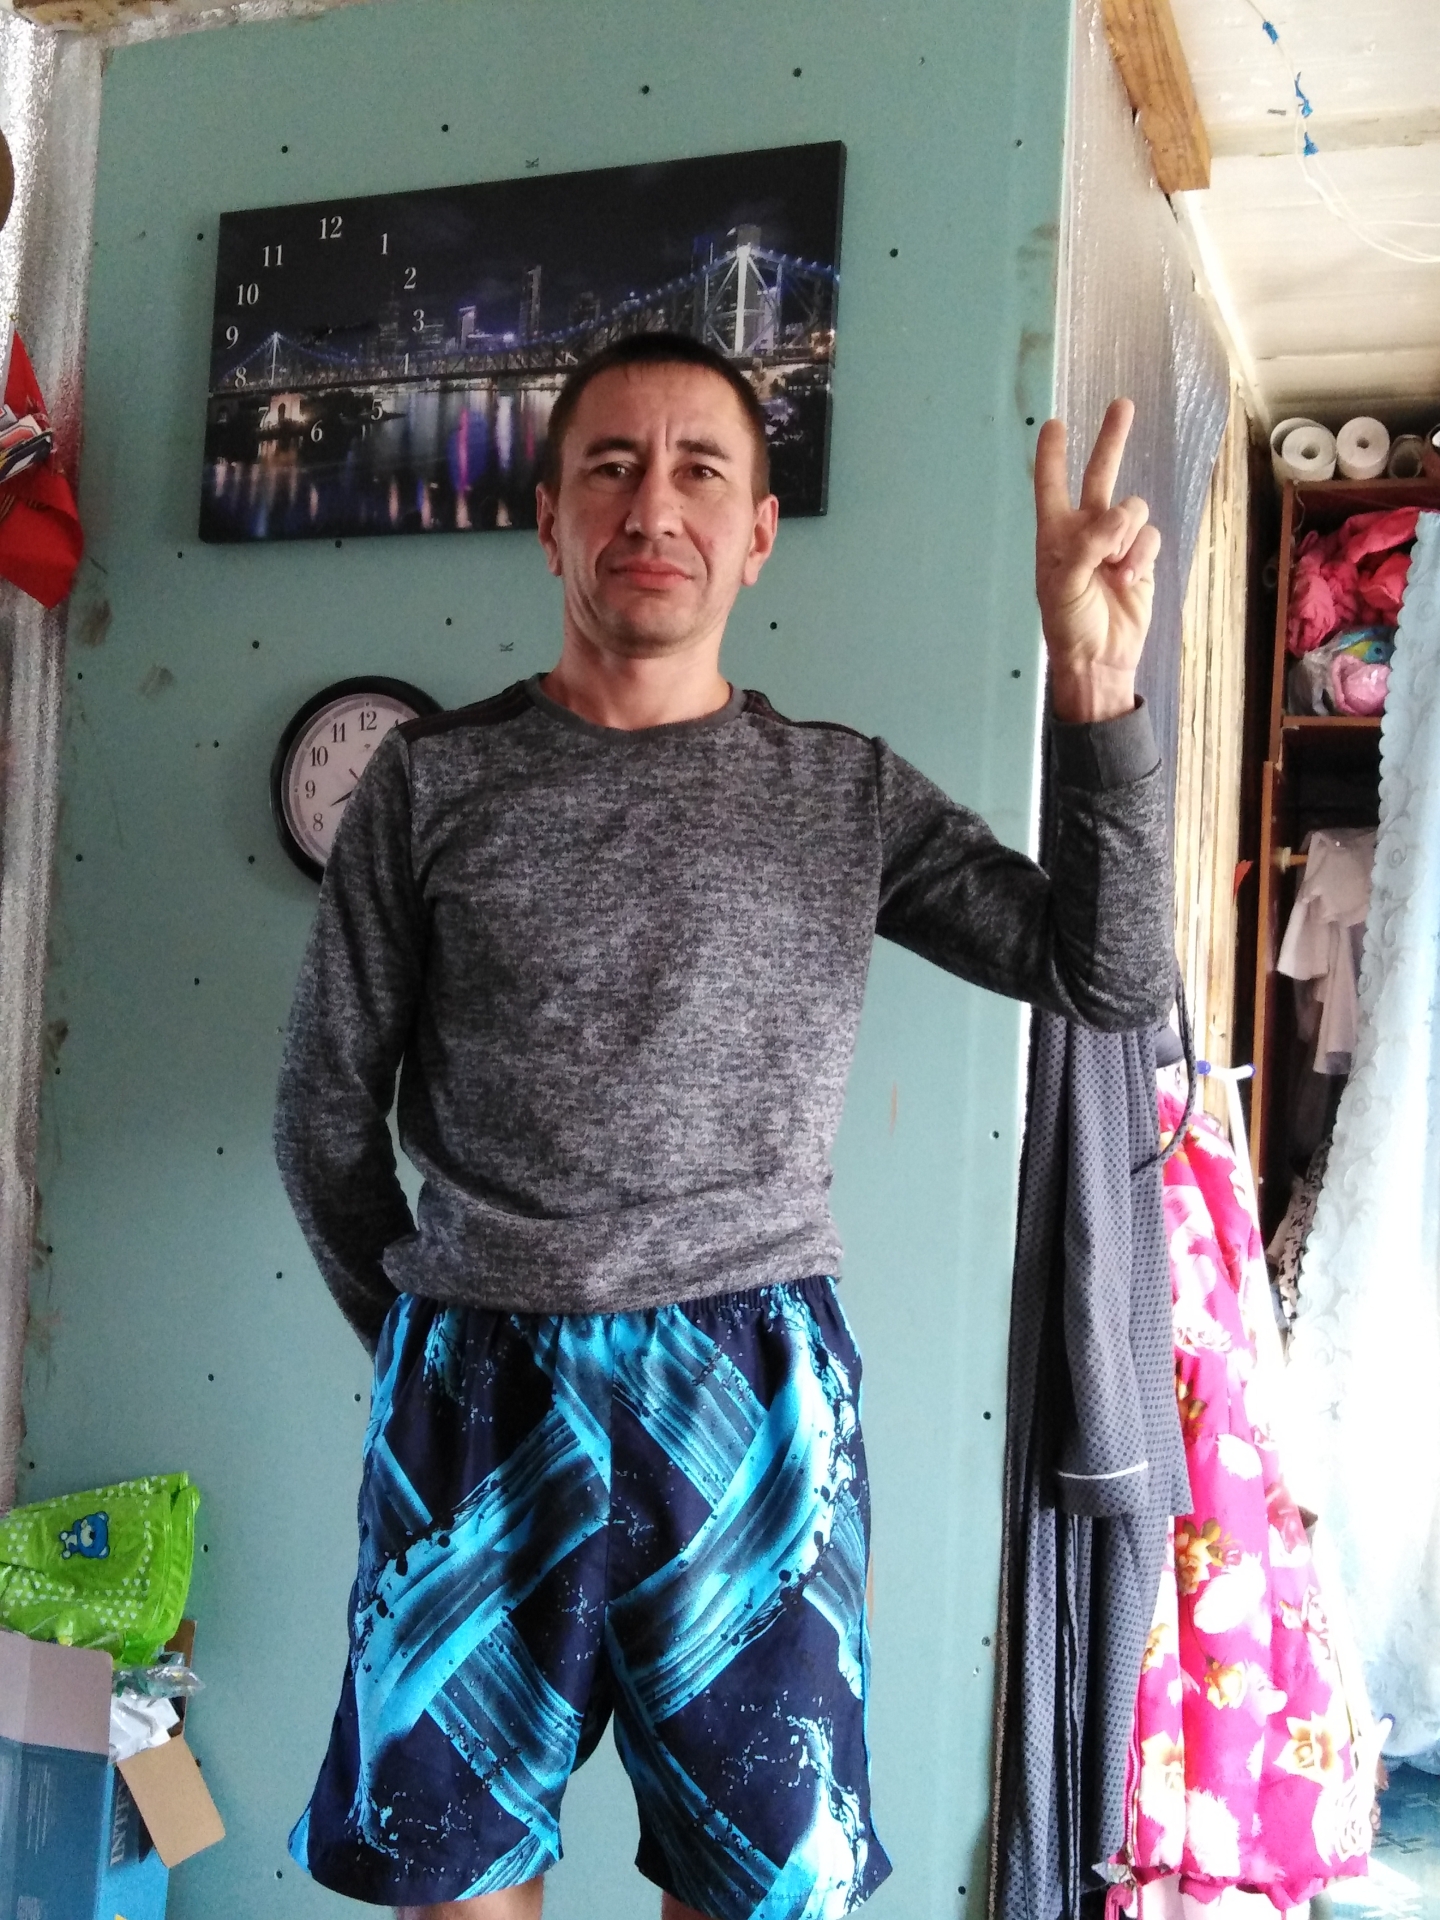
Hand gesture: peace